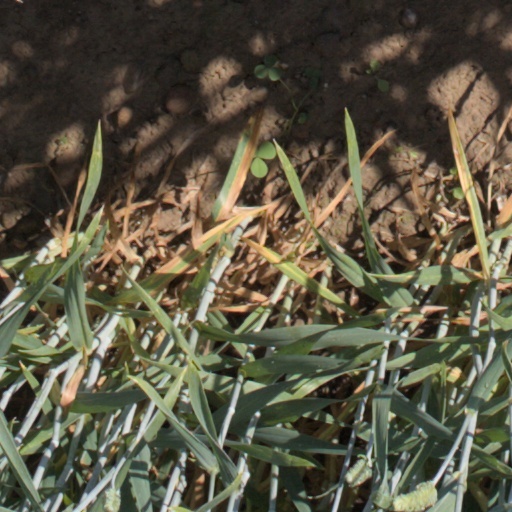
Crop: wheat